Elgin Marbles

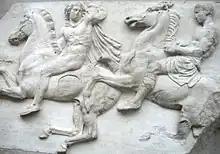
Western frieze, II, 2

The Elgin Marbles are a collection of Ancient Greek sculptures from the Parthenon and other structures from the Acropolis of Athens, removed from Ottoman Greece in the early 19th century and shipped to Britain by agents of Thomas Bruce, 7th Earl of Elgin, and now held in the British Museum in London. The majority of the sculptures were created in the 5th century BC under the direction of sculptor and architect Phidias.